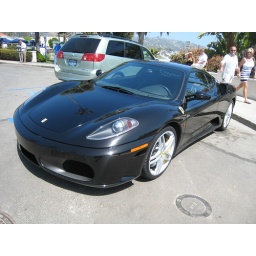
Saw this sweet shiny Ferarri next to the ocean at Laguna Beach in CA. 3rd Ferarri I saw that day.